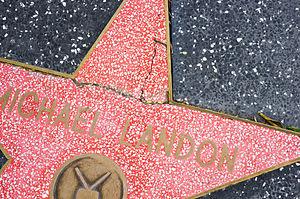
Eugene Maurice Orowitz, dit Michael Landon, né le 31 octobre 1936 à Forest Hills, quartier de New York, dans l'État de New York, aux, et mort le 1ᵉʳ juillet 1991 à Malibu, en Californie, aux, est un acteur, réalisateur, producteur et scénariste américain.